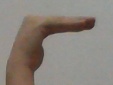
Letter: haa